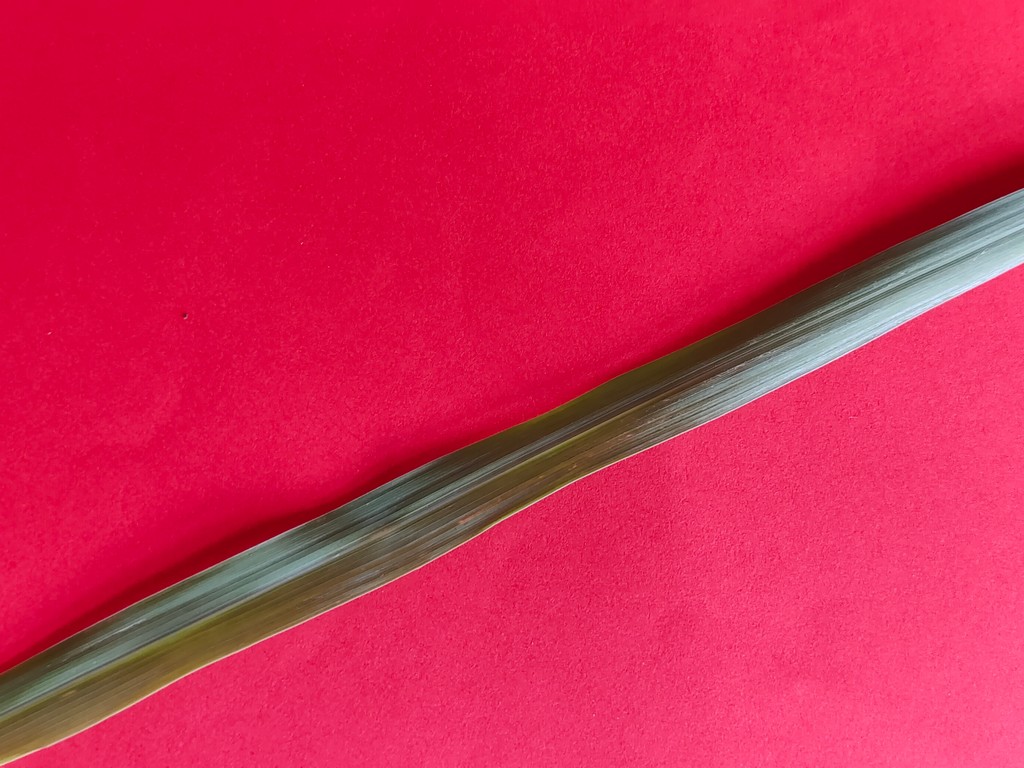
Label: Healthy